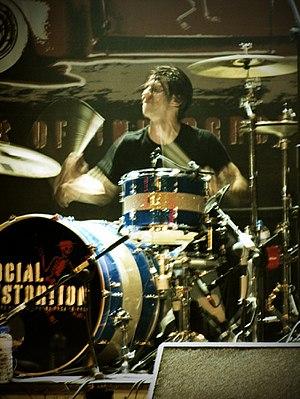
Adam « Atom » Willard, né le 15 août 1973, est un batteur américain.